IntelliType

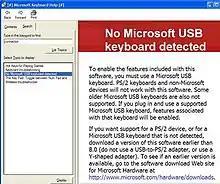
IntelliType's help file

While the user could always define special keys (and multimedia keys, if such exist), it was only possible since version 6.3 to define them not just globally but also per application.